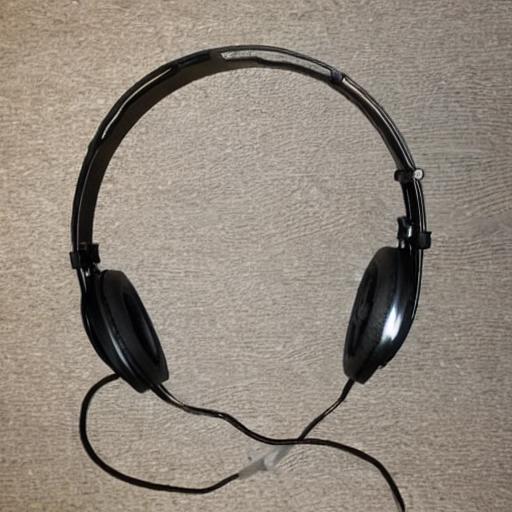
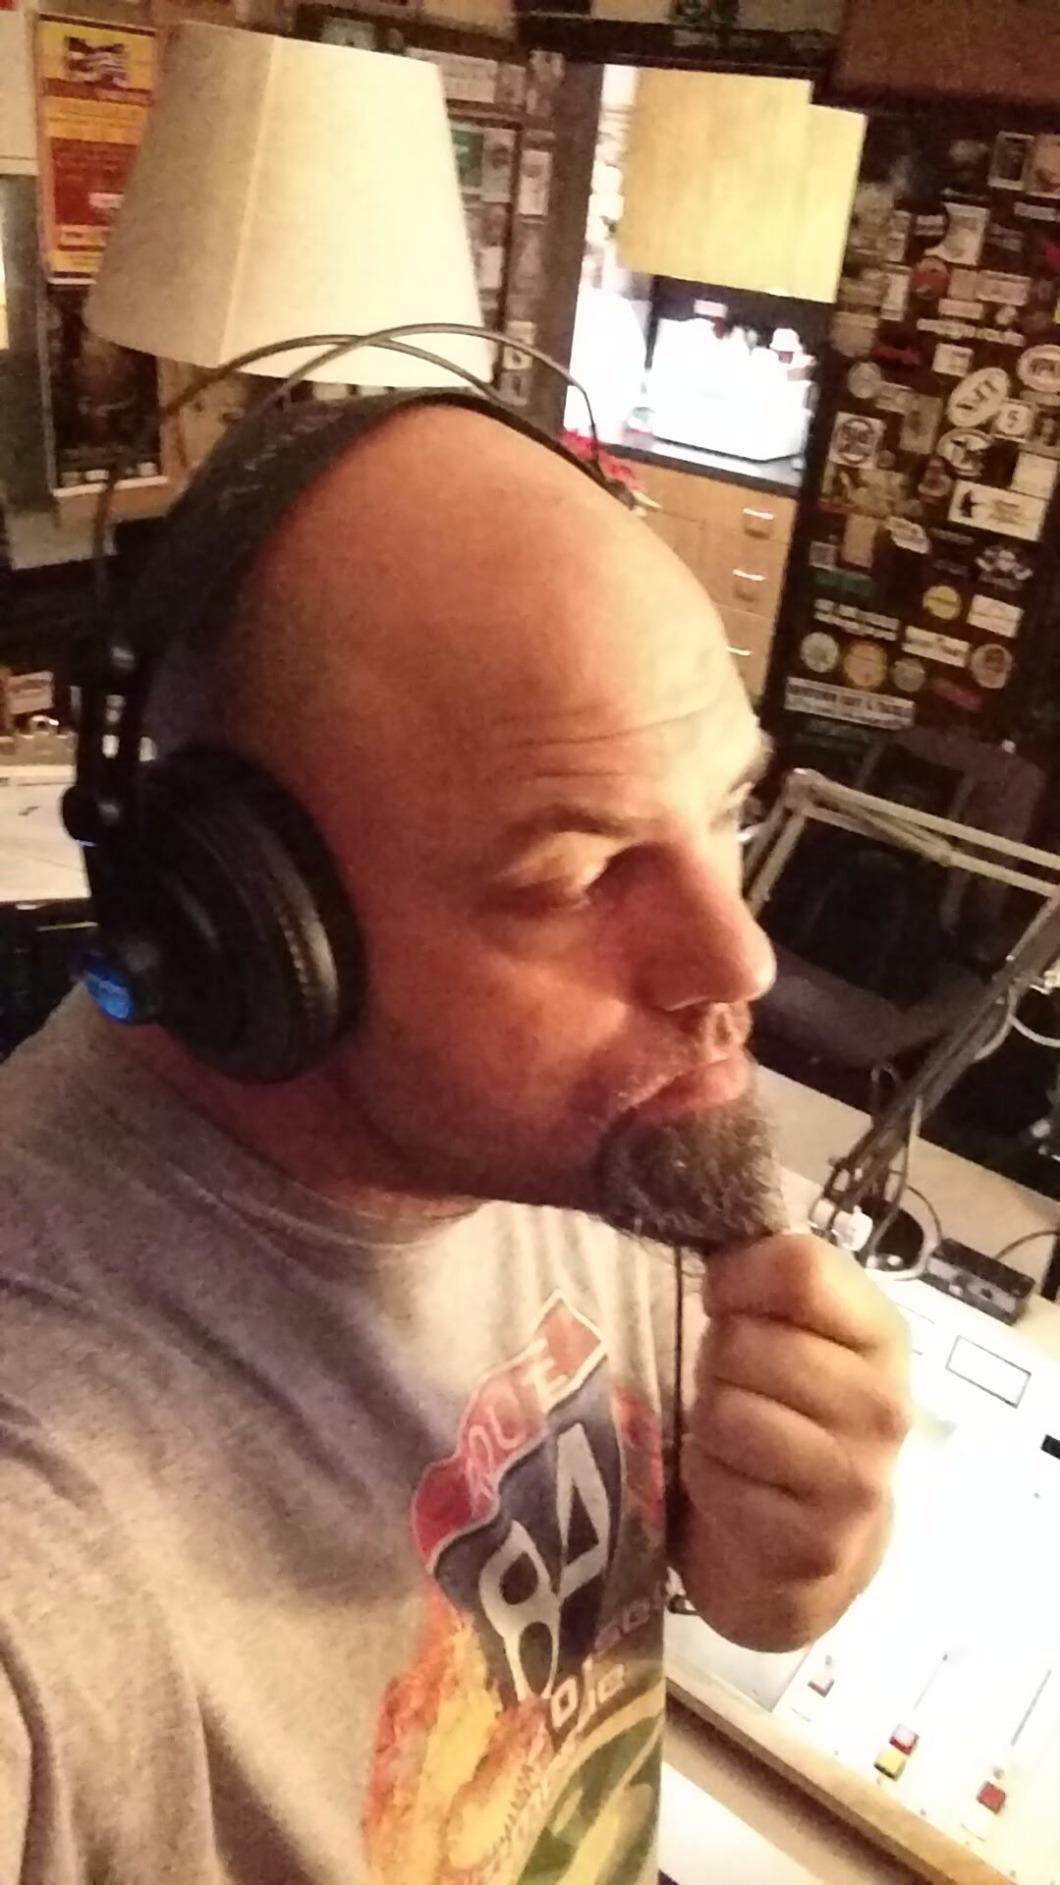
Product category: headphones
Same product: no